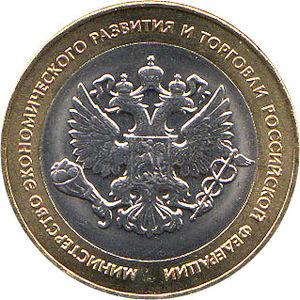
Le ministère du Développement économique de la Fédération de Russie est un ministère fédéral de la fédération de Russie situé à Moscou au 1-3, 1ʳᵉ rue Tverskaïa-Iamskaïa. Il est chargé par le gouvernement russe de mettre en œuvre la politique de développement économique du pays. Il succède au ministère de l'Économie de la fédération de Russie. En 2008, ce ministère a été scindé entre le nouveau ministère de l'Industrie et du Commerce et l'actuel ministère du Développement économique de la fédération de Russie.